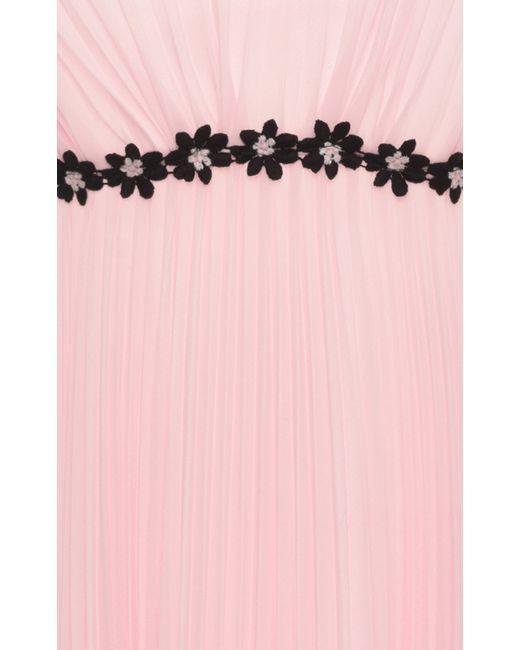
Rosa plissiertes schwarzes Blumengürtelkleid